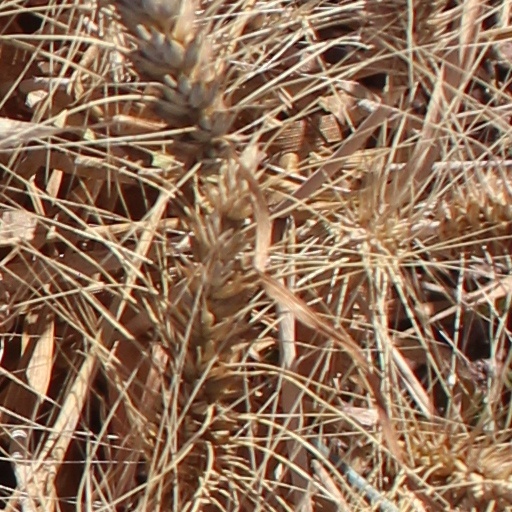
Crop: wheat